Fifth Ward School

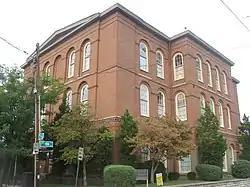

The Fifth Ward School, also known as the Monsarrat School, is a 19th-century, three-story brick building located on 5th and York streets in Louisville, Kentucky, United States. Over the years the building has served as a school, a hospital, a dormitory, a library, and a museum, and is currently occupied by apartments. It is listed in the National Register of Historic Places.